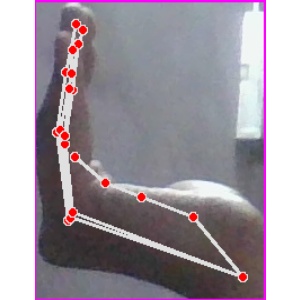
अक्षर: स